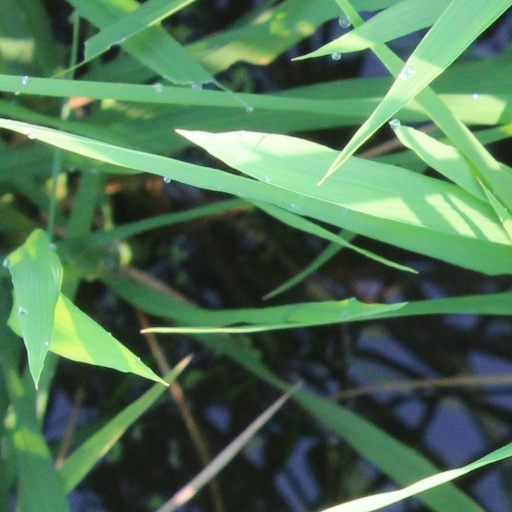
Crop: rice